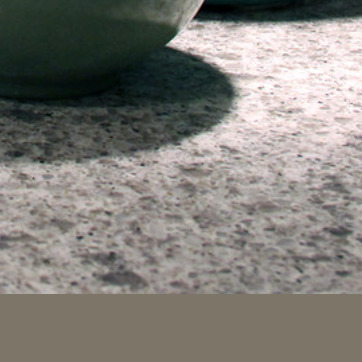
Material: polishedstone